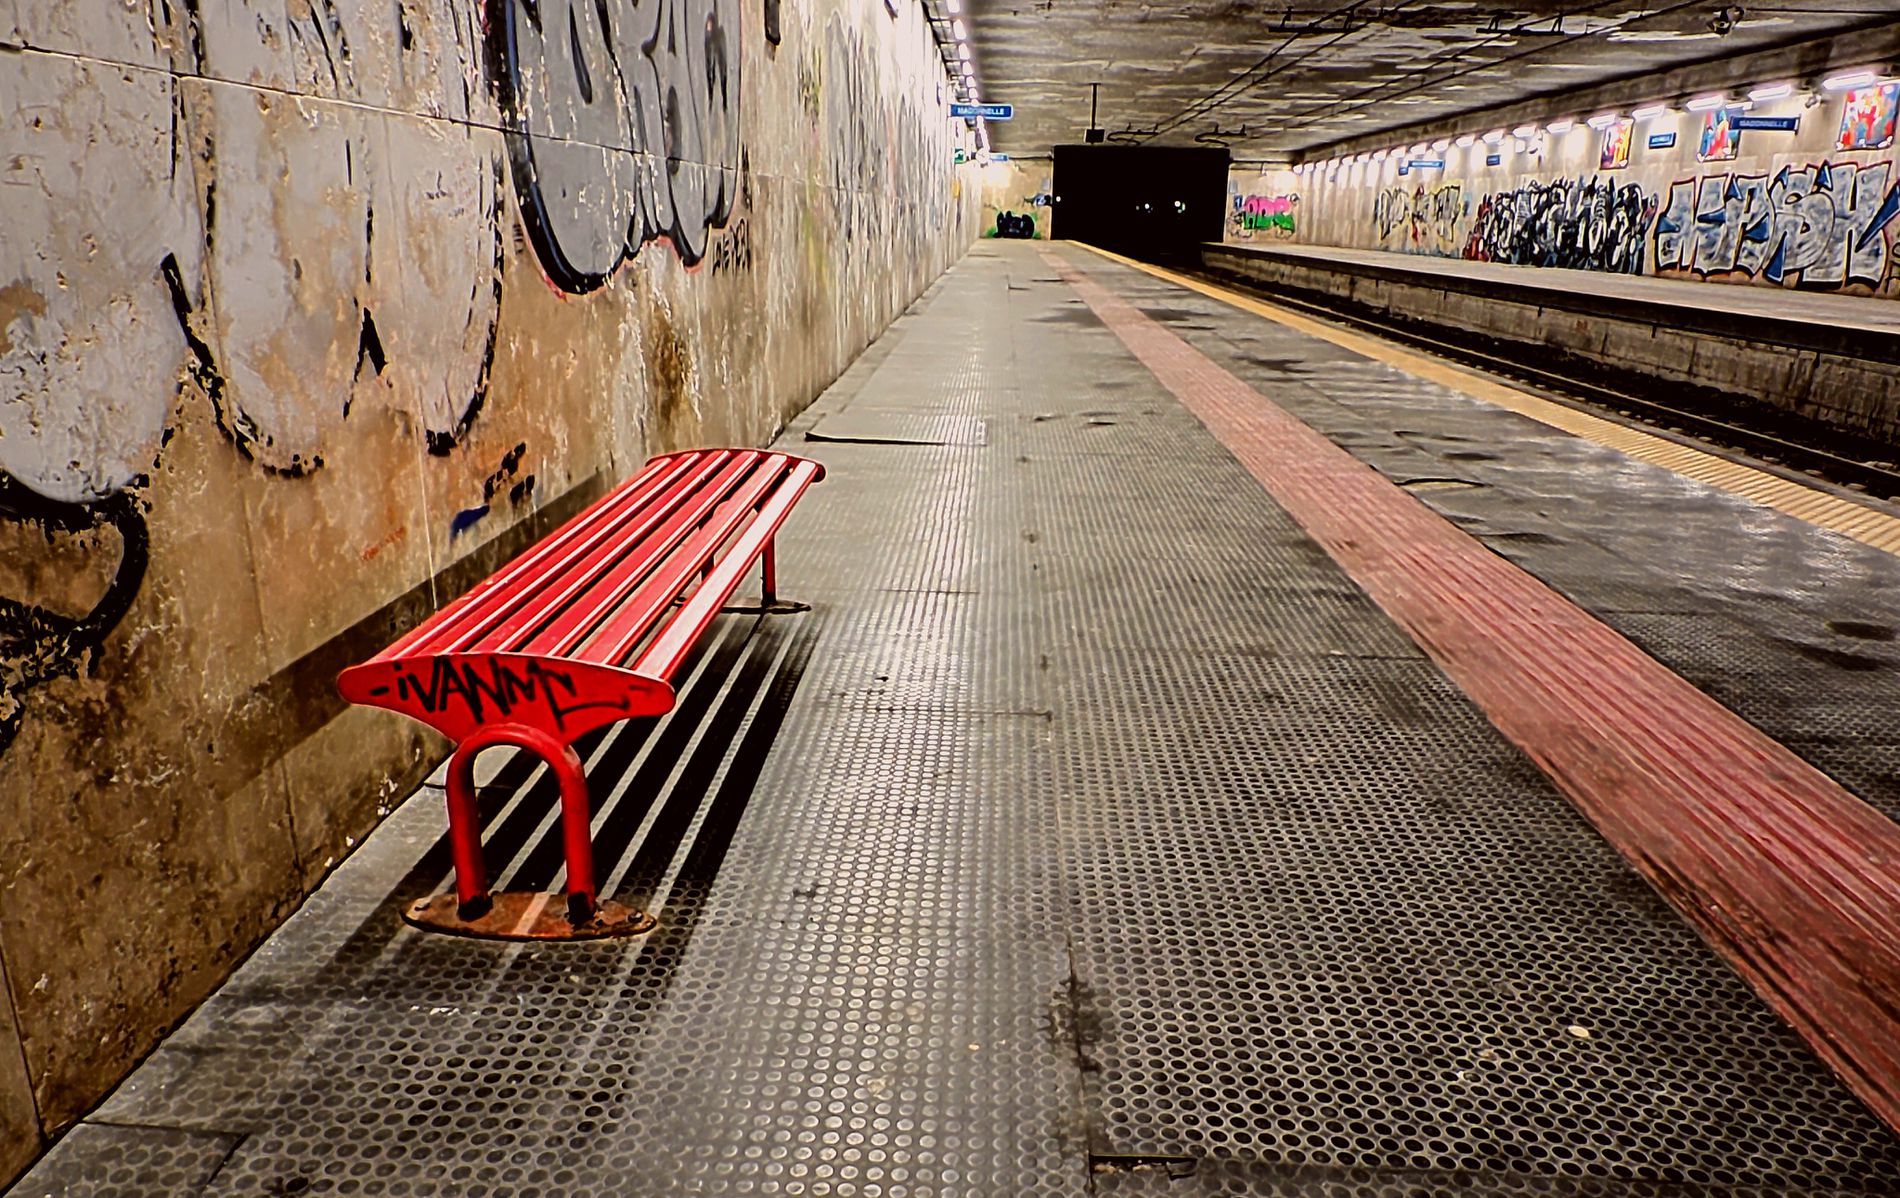
Empty Subway
This image shows an empty subway, the subway is full of graffiti covering its walls, and the graffiti on the walls looks old. A red bench is visible on the left side of the photo, a blue nameplate is visible. And the terminal of the subway is dark
An eye-level indoor shot of an empty subway, the subway is given street style. The indoor lighting distorts the photograph's textures. The terminal darkness creates a contrast with the outside area of the subway, and the emptiness indicates a late night adding a very silent atmosphere.
Labels: Terminal, Railway, Train, Train Station, Transportation, Vehicle, Bench, Furniture, Subway, City, Road, Street, Urban, Path, Name plate
Camera: HONOR LGE-NX9
Aperture: F2.2
Exposure: 1/33 sec
ISO: 1000
Focal length: 2.2 mm